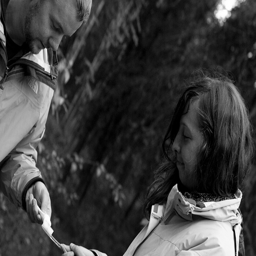
A couple of young women standing next to each other.
Two people are placing toothpaste on a toothbrush.
One person putting toothpaste on another persons toothbrush.
A man helps a woman to prepare a toothbrush outdoors.
A man handing another man something in front of some trees.